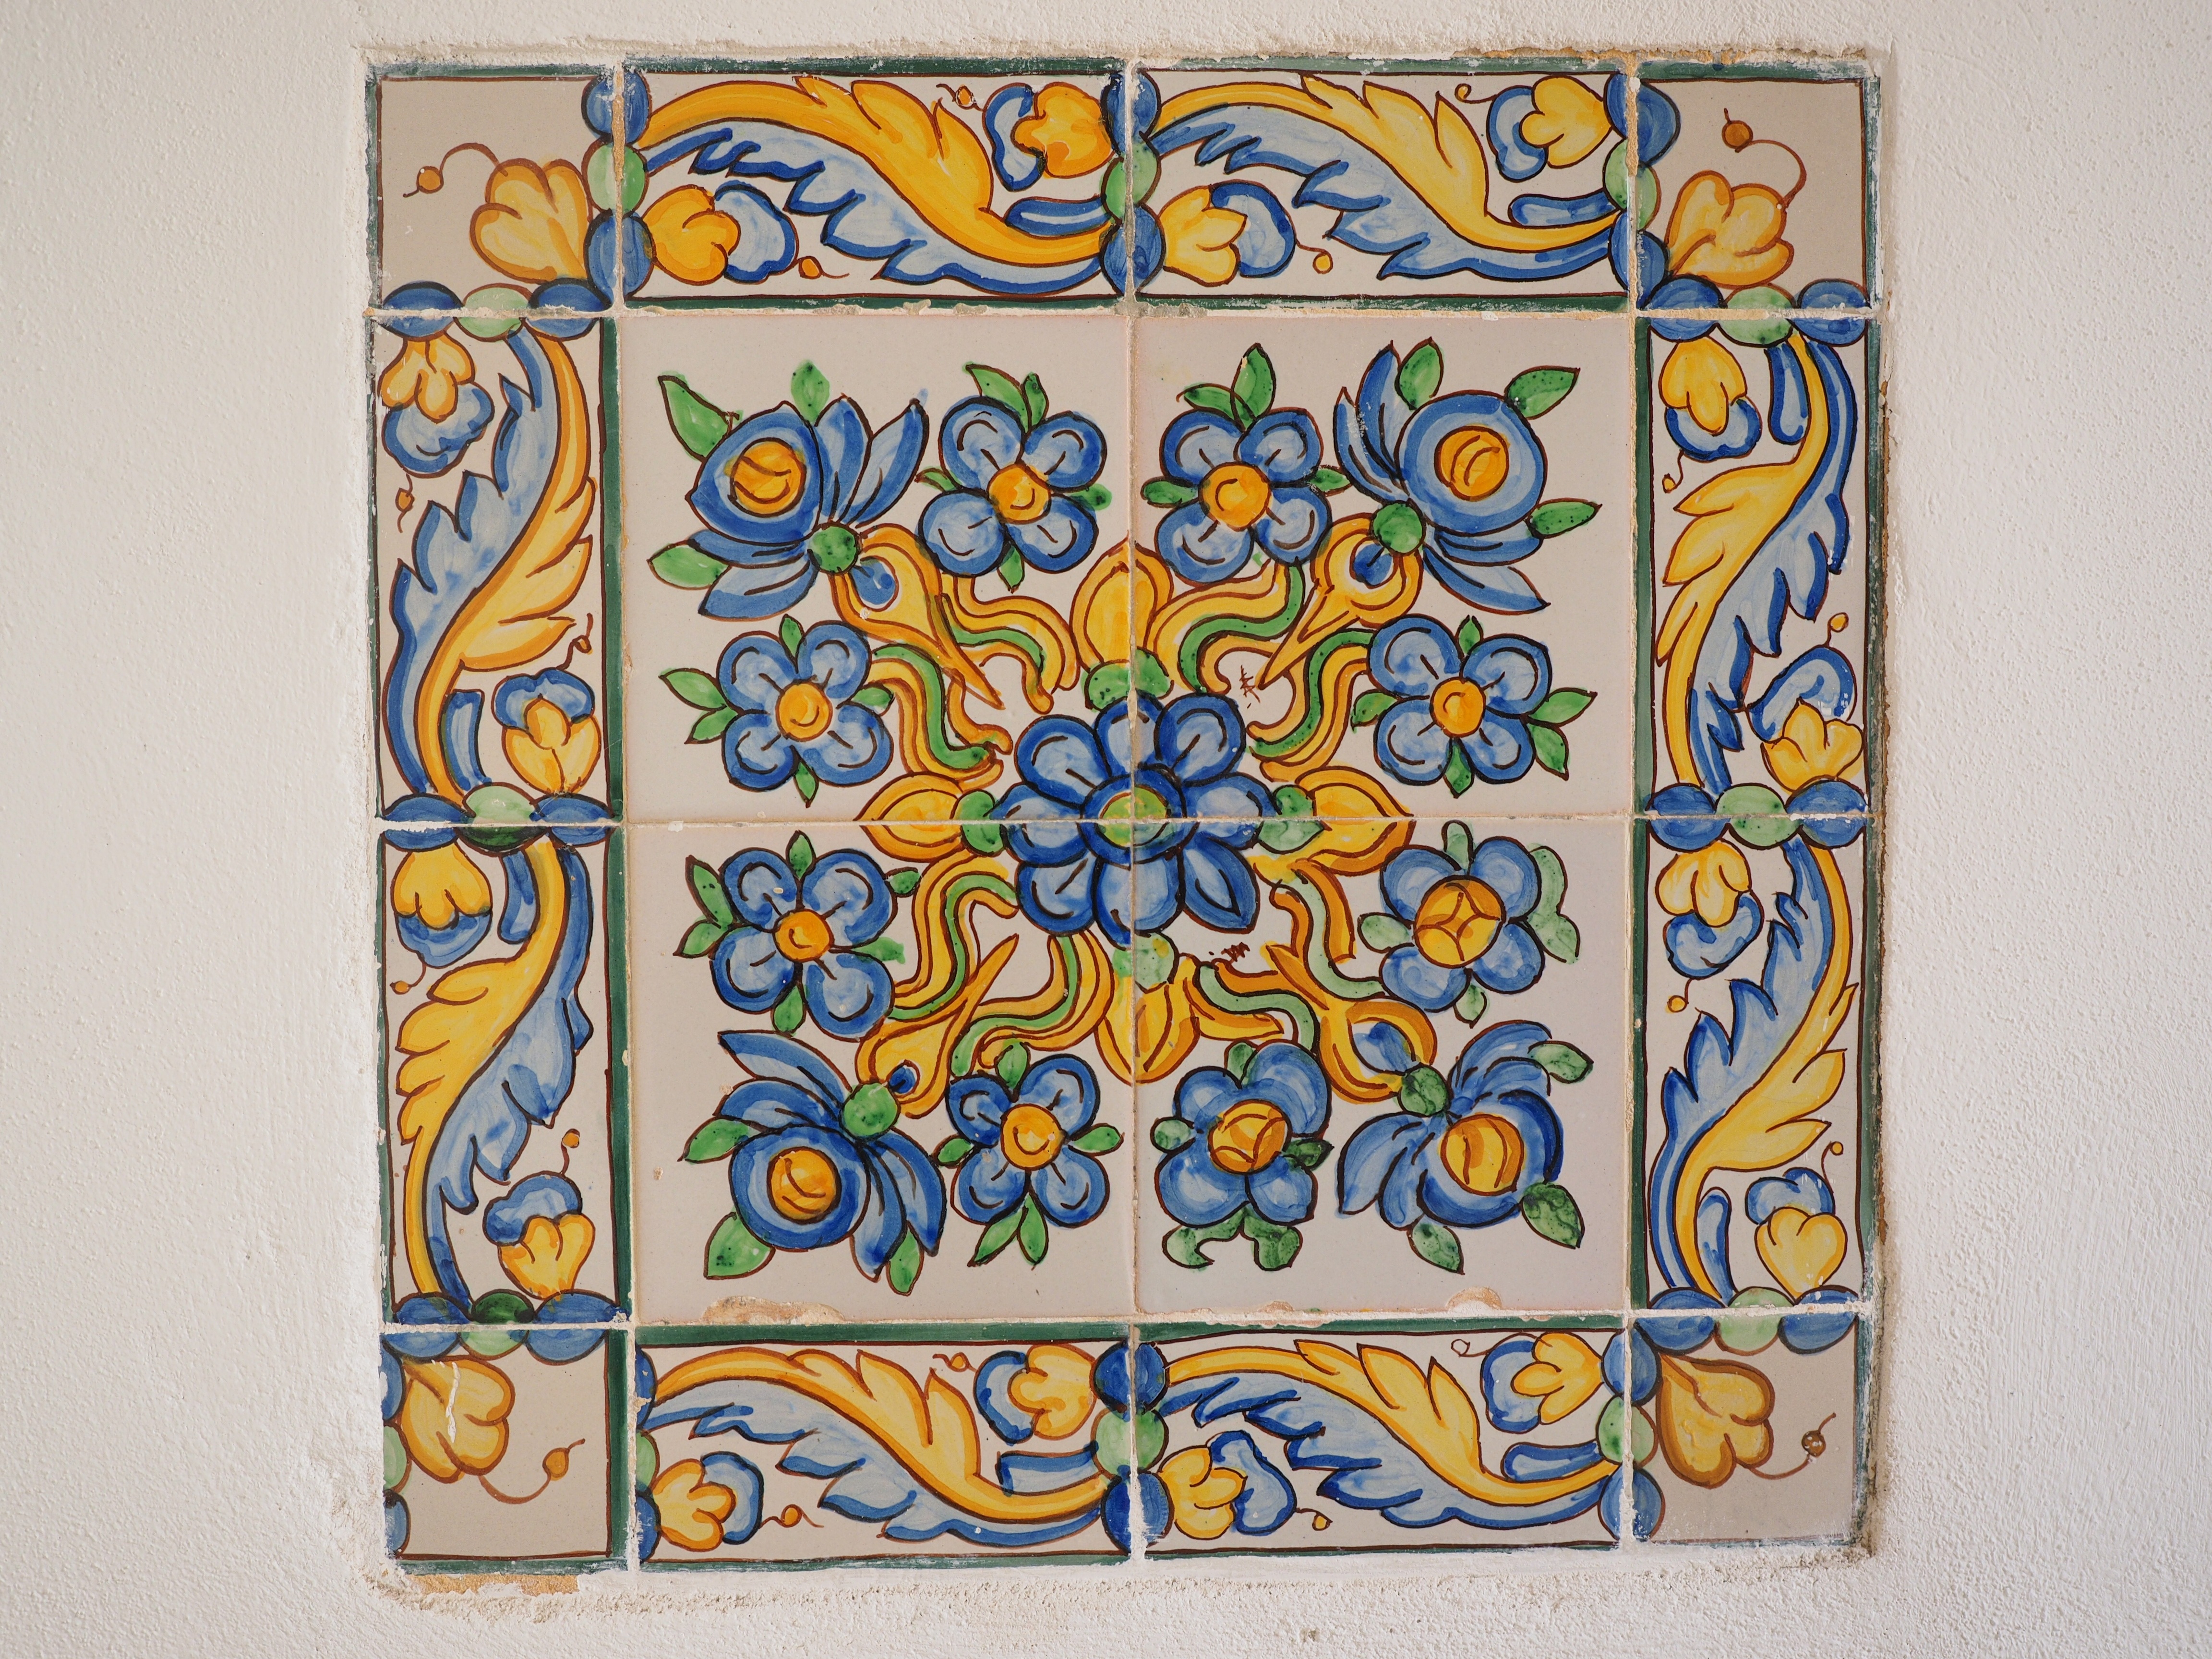
board, window, pattern, tile, material, textile, art, drawing, design, monastery, flooring, ermita sant honorat, tile image, fliessenbild